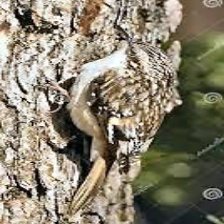
Species: BROWN CREPPER
Scientific name: CERTHIA AMERICANA